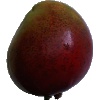
Label: Mango Red 1